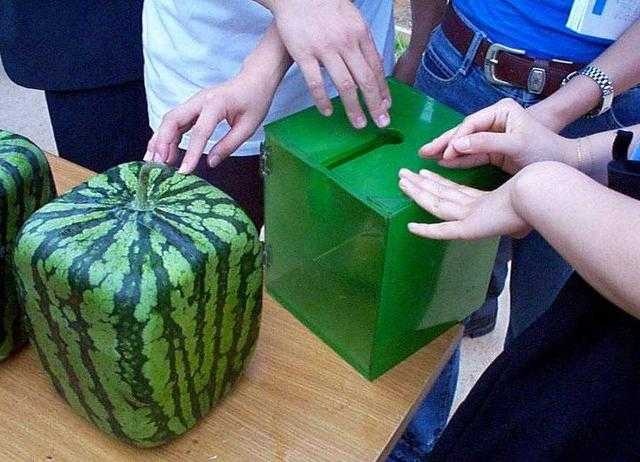
Label: Watermelon